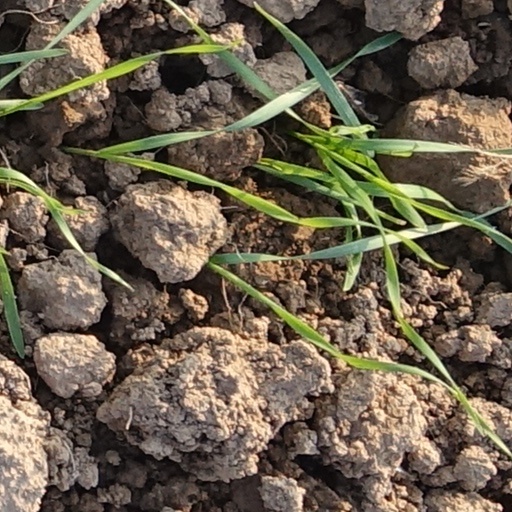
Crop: wheat